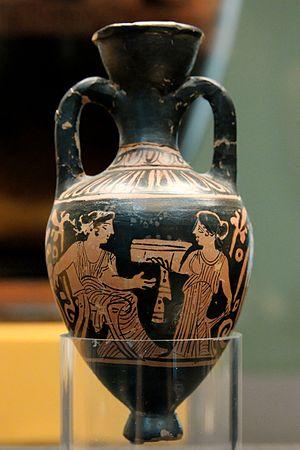
Scène de gynécée